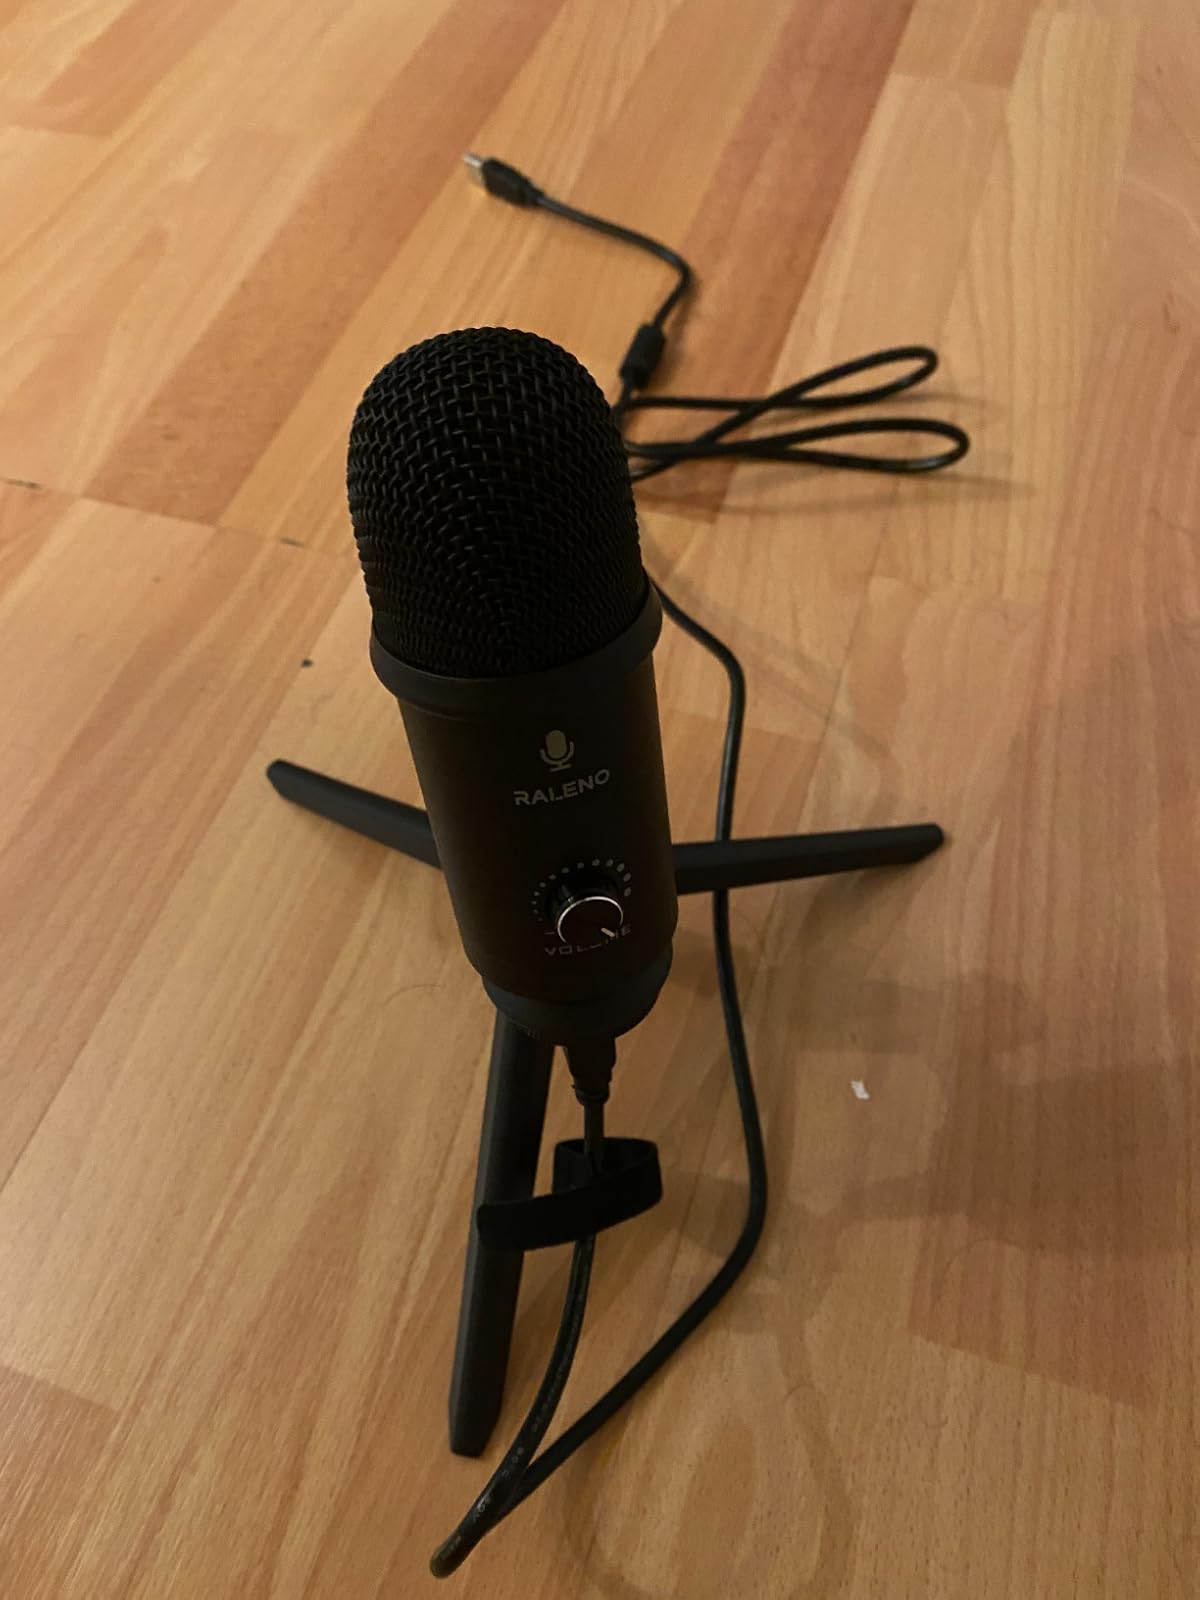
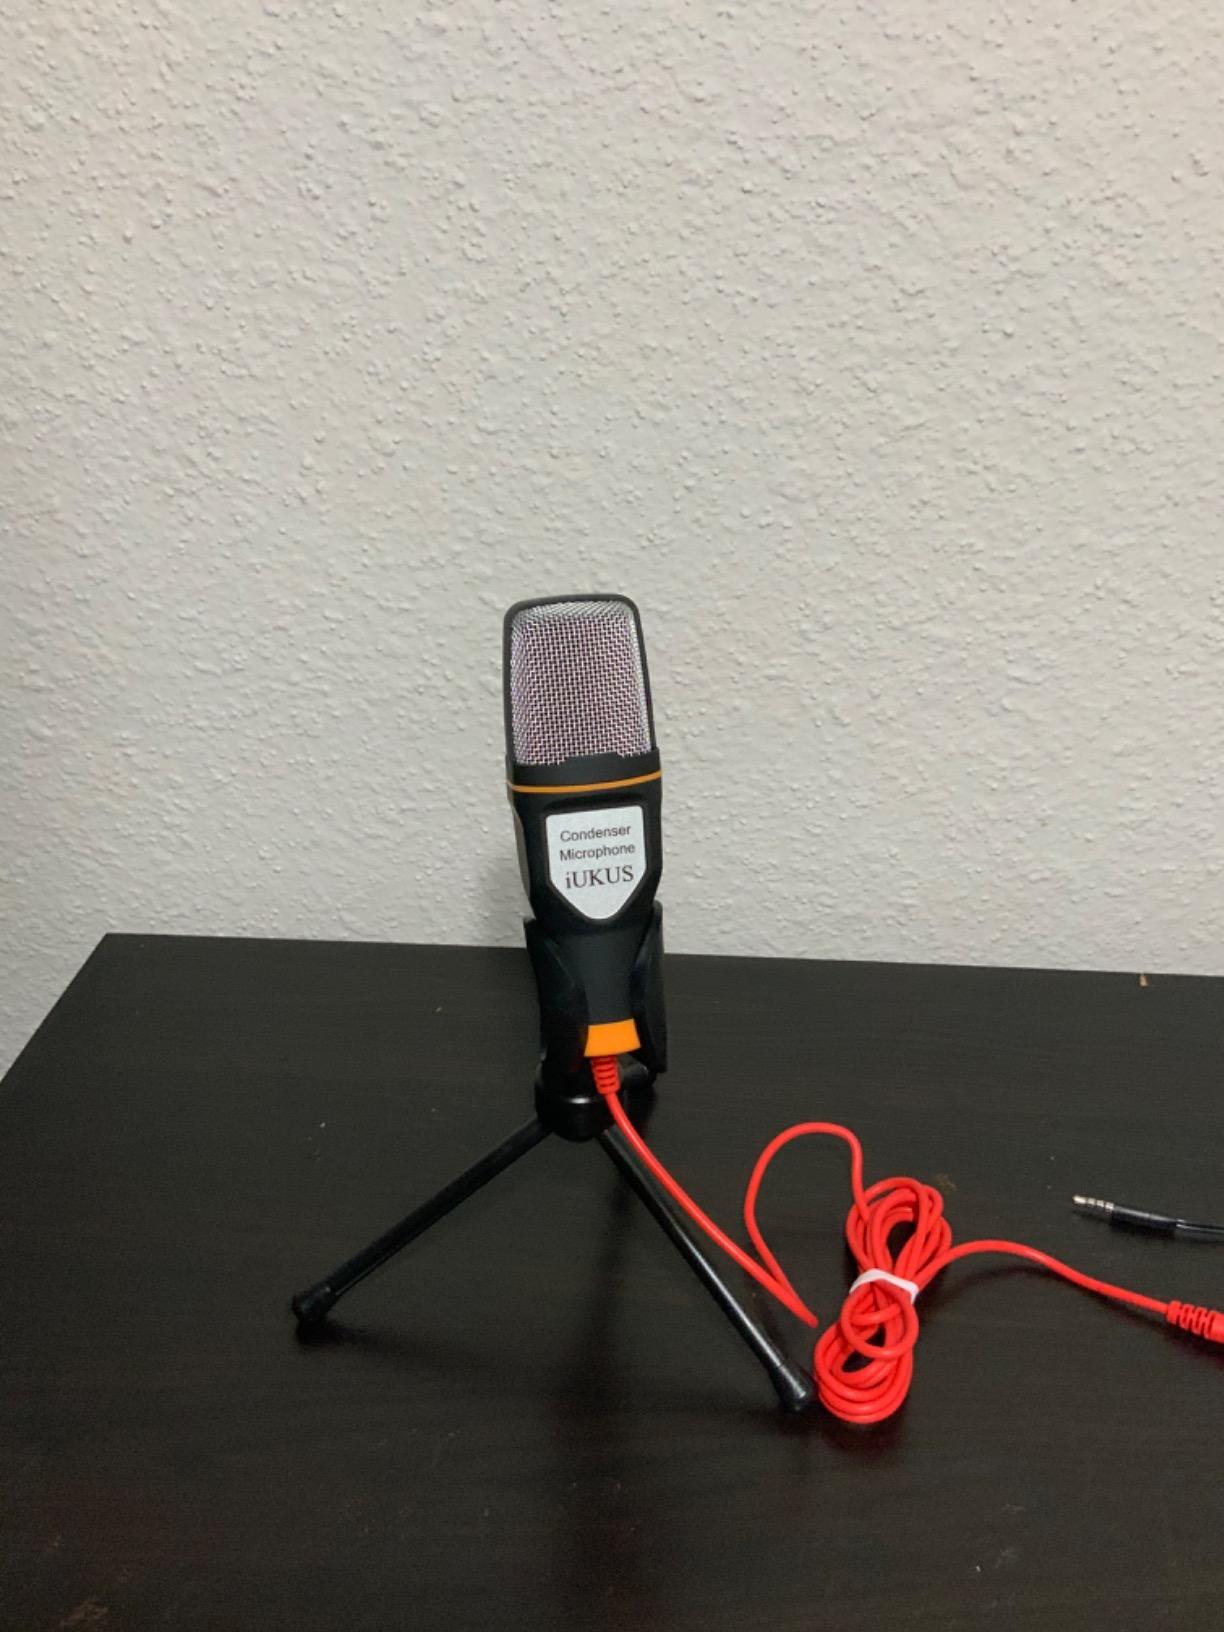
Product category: microphone
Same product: no